Cuyo, Palawan

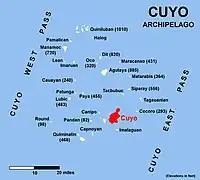
Cuyo Archipelago, with elevations (in feet).

Cuyo Island is the largest island of the Cuyo Archipelago, about long, wide, and with an area of . Mount Bonbon with an elevation of is the highest mountain in Cuyo island. The Island is under the jurisdiction of the municipalities of Cuyo and Magsaysay. The poblacion of Cuyo is home to a Spanish fort, which shelters a church and a convent in its high stone walls.